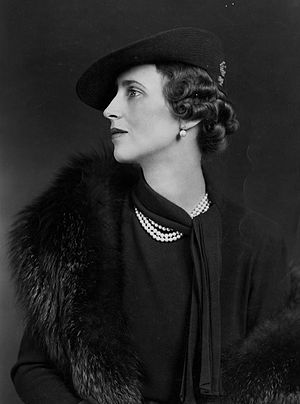
Olga af Grækenland og Danmark
Prinsesse Olga i 1939
Prinsesse Olga af Grækenland og Danmark var en græsk prinsesse, der var gift med prinsregent Paul af Jugoslavien.